Pyrrhus of Epirus

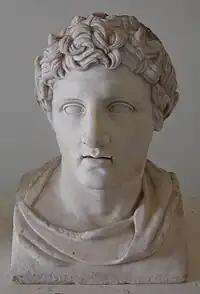
Bust of Demetrius I of Macedonia, 1st century AD Roman copy of a Greek original from the 3rd century BC

In c. 319 BC, Pyrrhus was born to prince Aeacides of Epirus, and Phthia, a Thessalian noblewoman, the daughter of the Thessalian general Menon. Aeacides was a cousin of Olympias, making Pyrrhus a second cousin to Alexander the Great. He had two sisters: Deidamia and Troias. In 319/318 BC, Arrybas, Aeacides' father and the regent of Epirus, died leaving Epirus to the joint kings Aeacides and Neoptolemus.